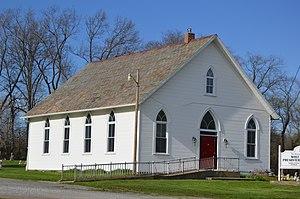
Worth Township est un township, situé dans le comté de Butler, aux États-Unis. En 2010, il comptait une population de 1 416 habitants.